Describe the emotion expressed in this image:  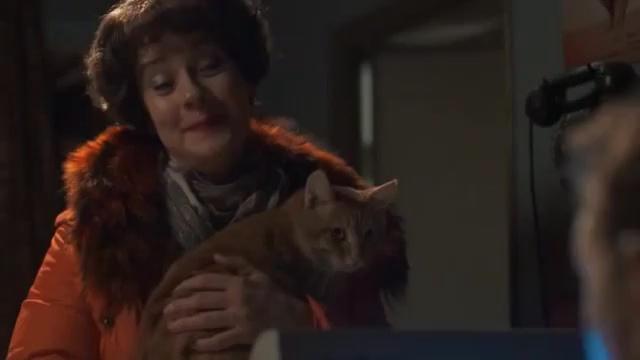
This person displays Fear, valence and arousal with high intensity.